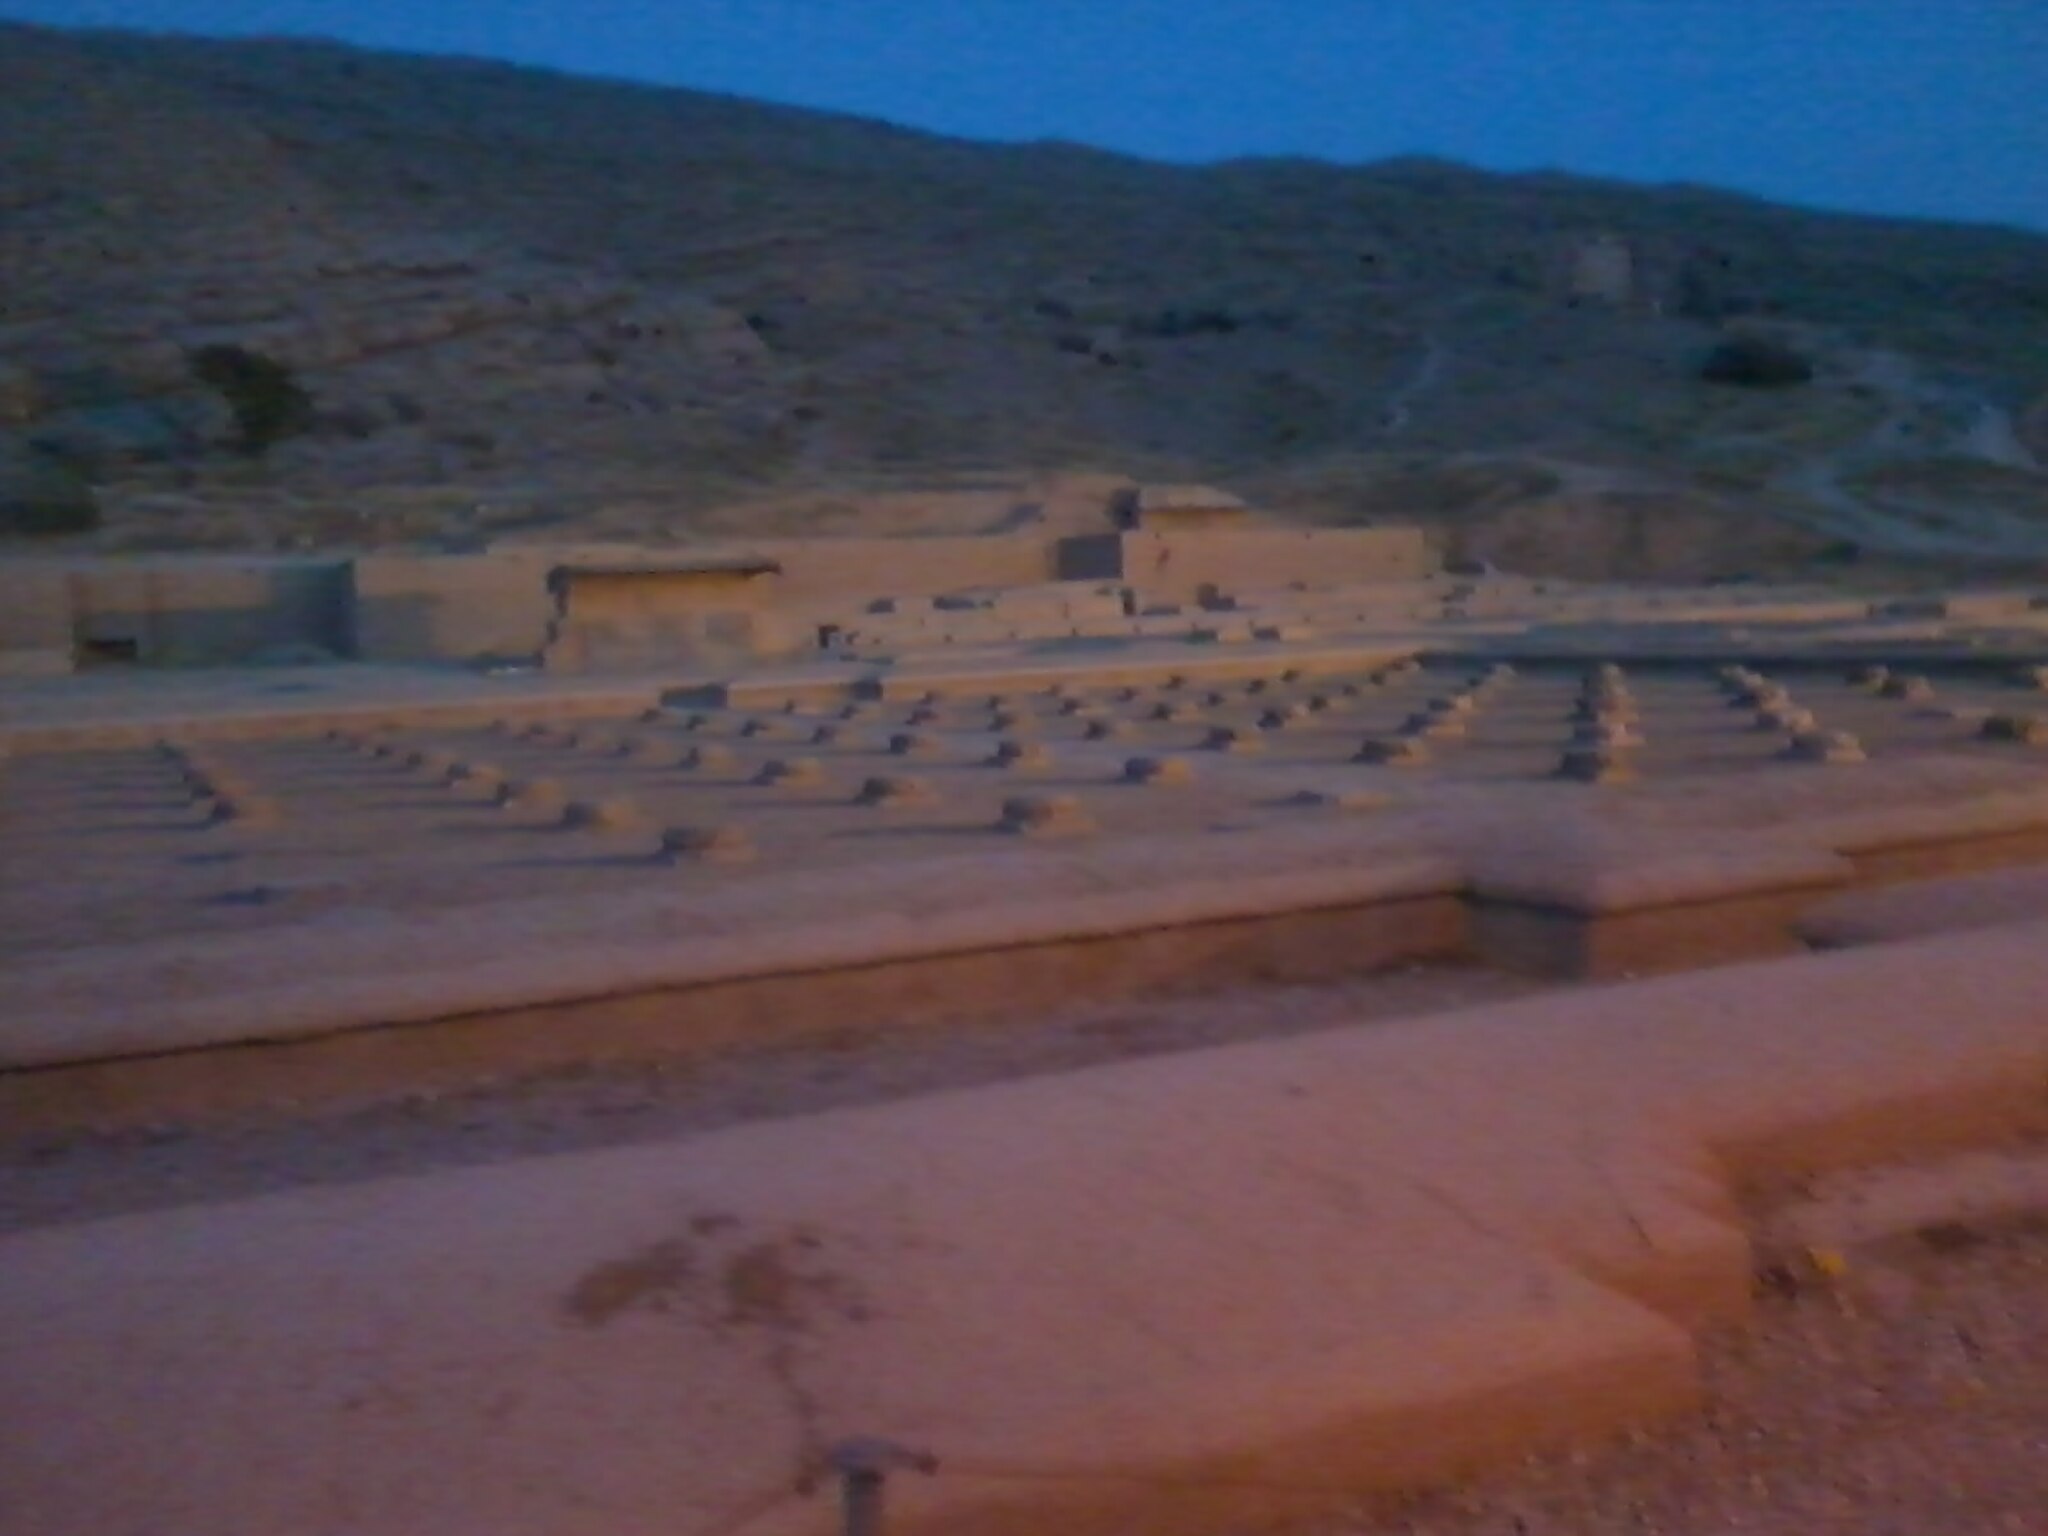
Title: تخت جمشید 2
Description: درس بیان معماری
Date: 2014-10-09 17:55:25
Categories: Treasury of Persepolis, Self-published work, 2014 in Persepolis